Georg Stefan Troller

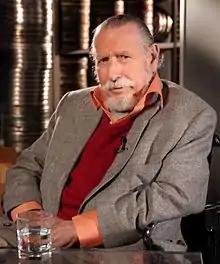
Georg Stefan Troller 2011

Georg Stefan Troller (born December 10, 1921) is an Austrian-born French director and screenwriter. In 1938, Troller fled Austria from the Nazis, first to Czechoslovakia and from there on to France, where he was interned as an enemy alien. In 1941, he obtained a visa for the USA in Marseille. His parents were able to escape via Portugal. In the USA, he was drafted into military service in 1943 and participated in the liberation and documentation of the Dachau concentration camp on April 29, 1945, as well as the capture of Munich on May 1. He was stationed in Europe until 1946 and worked for the "Rot-Weiß-Rot" radio station operated by the US forces. Back in the USA, Troller studied English at the University of California and theater at Columbia University. In 1949, a Fulbright scholarship for the Sorbonne brought Troller to Paris, where he became a correspondent for RIAS. Troller rose to fame with his program "Pariser Journal", which aired from 1962 to 1971 on ARD. In 1971, he launched his series of unconventional interviews "Personenbeschreibung" for ZDF. His screenplays, directed by Axel Corti, have all become cult films.